Cole Christensen

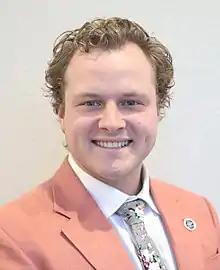
Christensen at the 2022 Hazlitt Summit hosted by Young Americans for Liberty Foundation

Cole Christensen (born 1997) is an American politician who served as a member of the North Dakota House of Representatives from the 24th district between 2020 and 2024. Christensen resigned from office in order to move to Missouri, he appointed Rose Christensen, his grandmother, to succeed him for the remainder of his term.